Rumen Gasharov

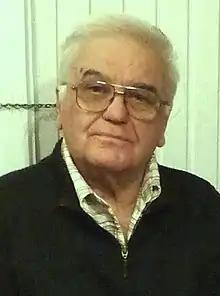
Rumen Gasharov, Bulgarian painter, 2009

Rumen Gasharov is a Bulgarian painter. His works have been exhibited internationally, including in 20 independent exhibitions in Bulgaria, Czech Republic, Hungary, England, Germany, and elsewhere.